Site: brandenburg
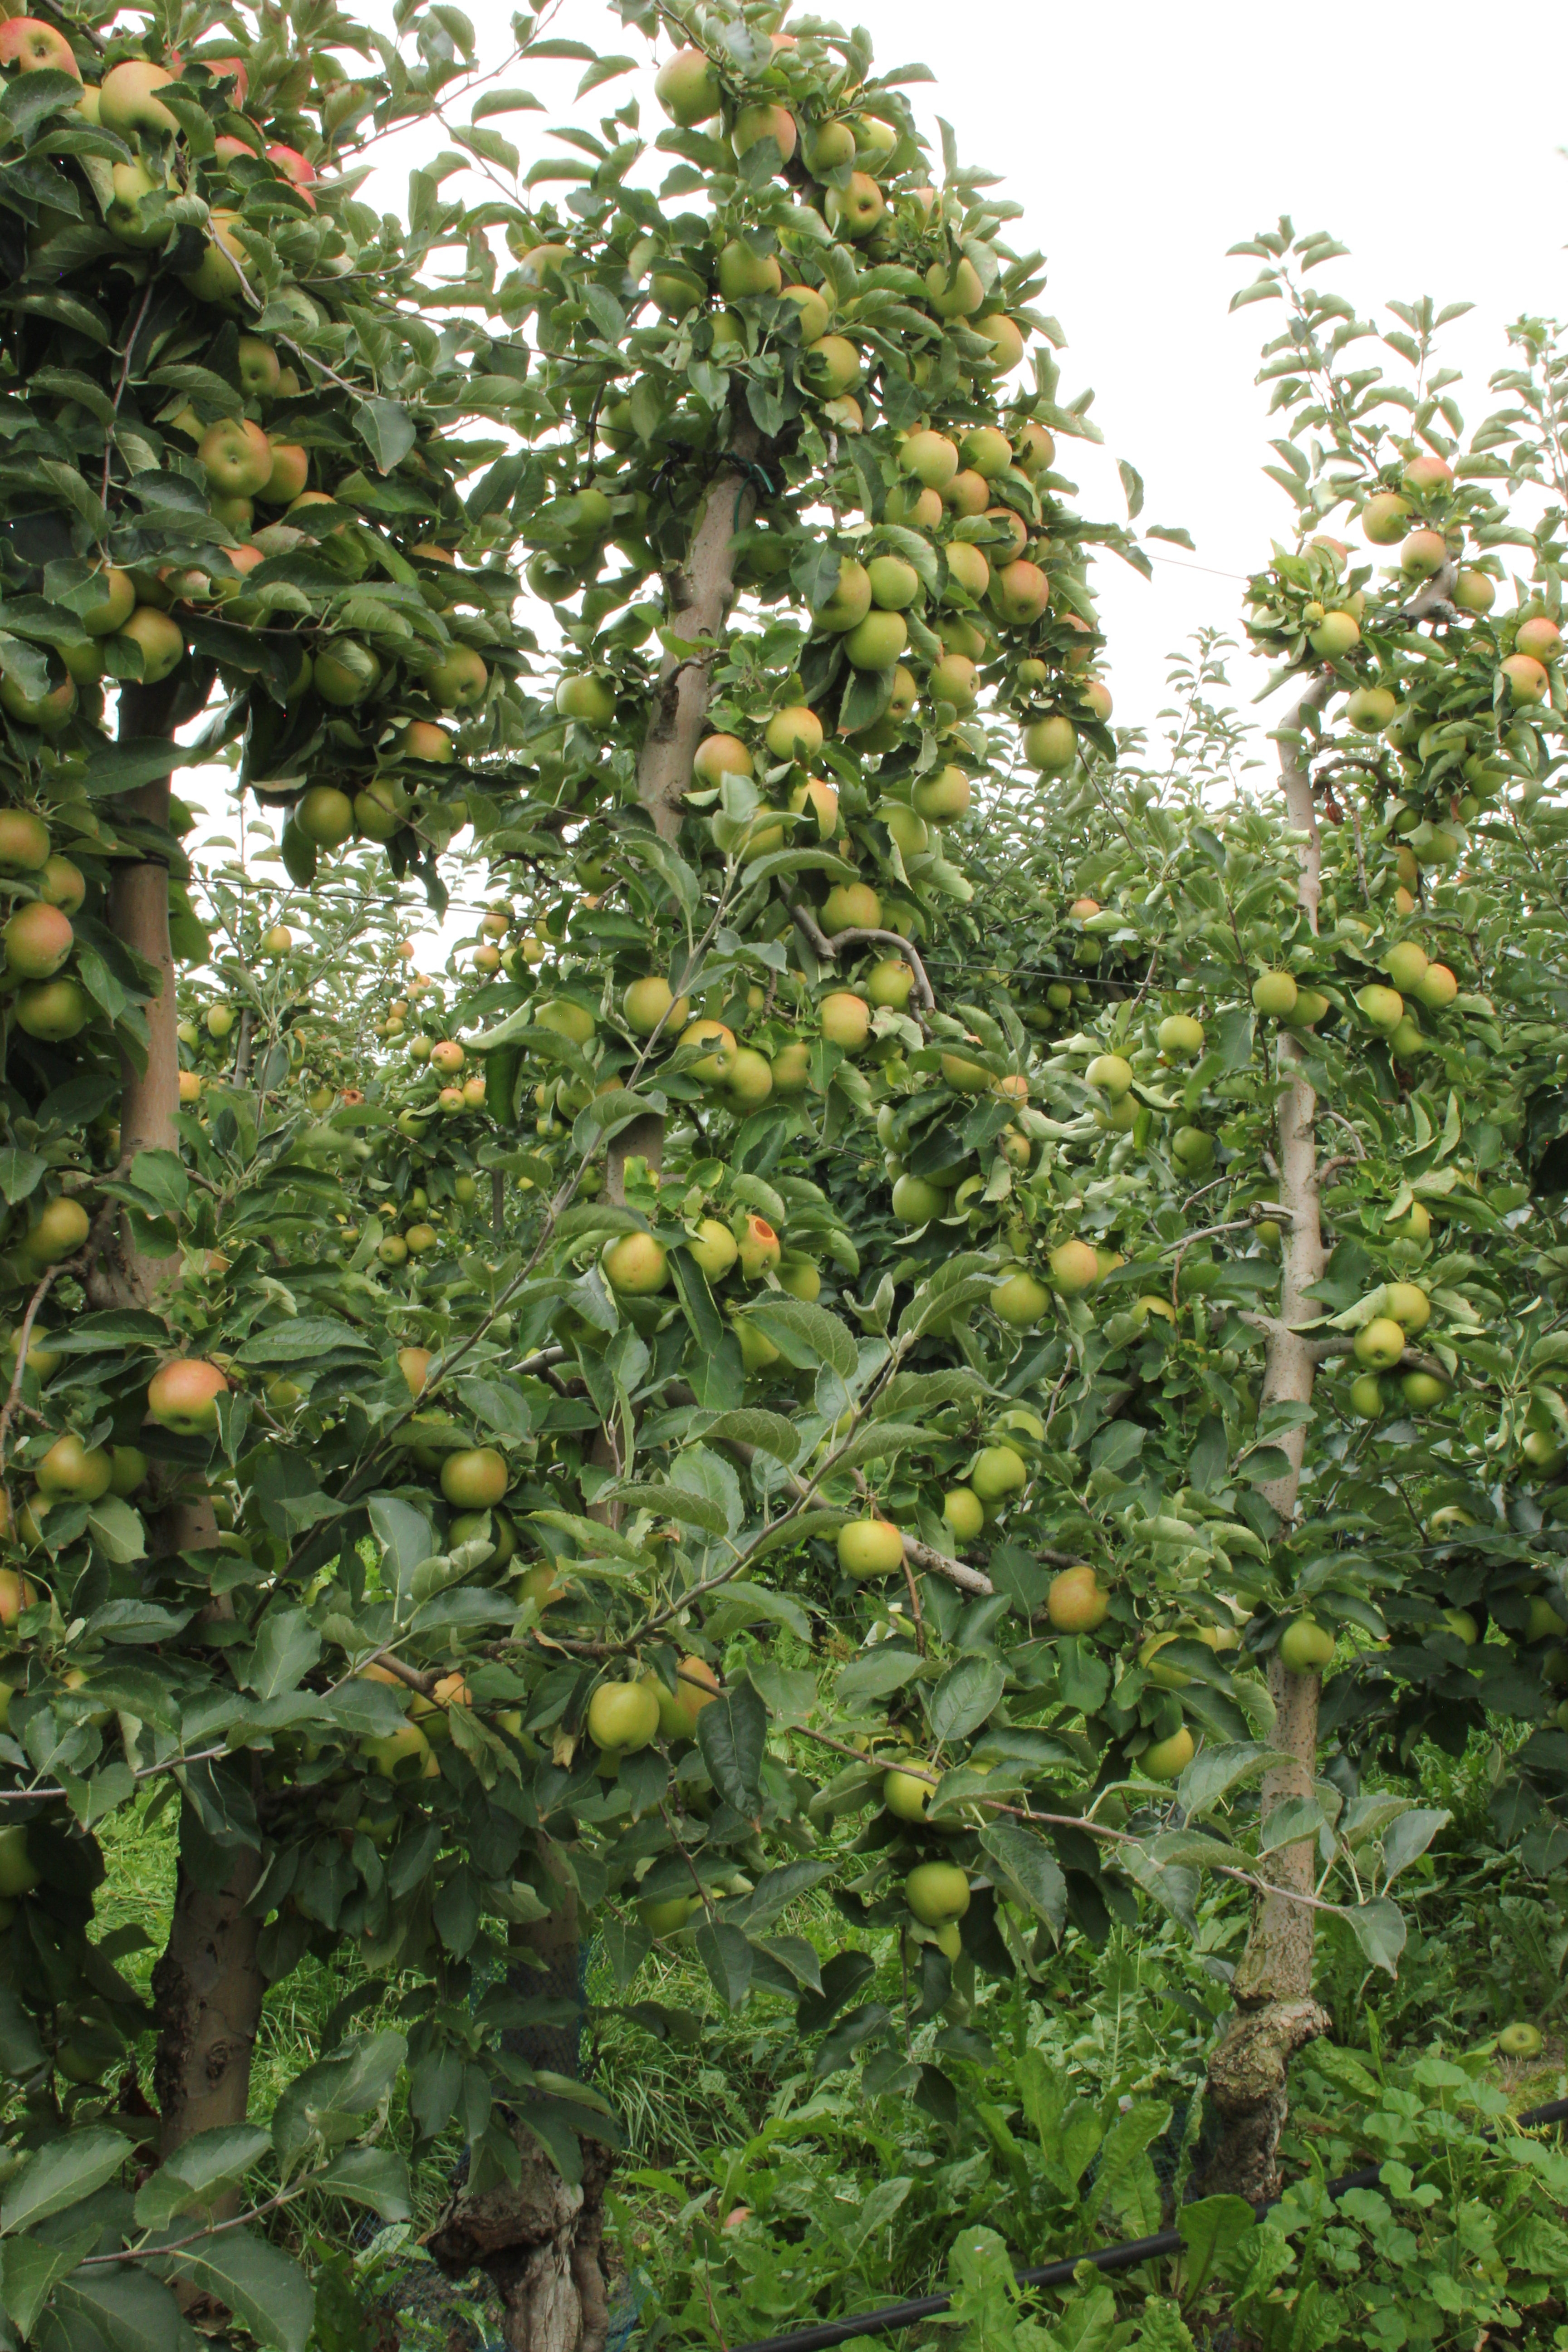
Growth stage (BBCH 87): Maturity of fruit and seed